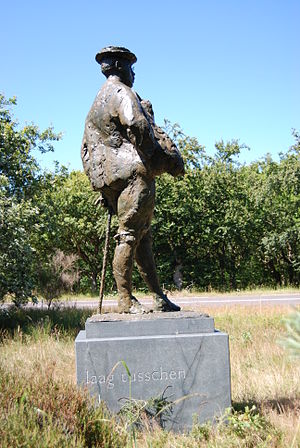
Herman Gorter / Statuer
Herman Gorter var en nederlandsk digter og medstifter af Sociaal-Democratische Partij i Nederlandene.